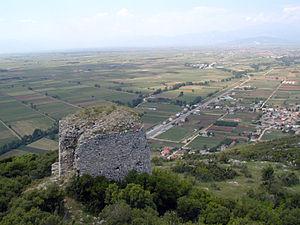
La bataille de Phillipe voit, au cours de deux affrontements successifs, les triumvirs Octave et Antoine vaincre les républicains Brutus et Cassius dans la plaine à l'ouest de Philippes, en Macédoine orientale. Cette défaite sonne le glas des espoirs du Sénat de préserver le régime républicain.
Auguste, en latin Augustus, né sous le nom de Caius Octavius le 23 septembre 63 av. J.-C. à Rome, d'abord appelé Octave puis portant le nom de Imperator Caesar Divi Filius Augustus à sa mort le 19 août 14 apr. J.-C. à Nola, est le premier empereur romain, du 16 janvier 27 av. J.-C. au 19 août 14 apr. J.-C.